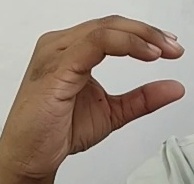
ASL sign: C